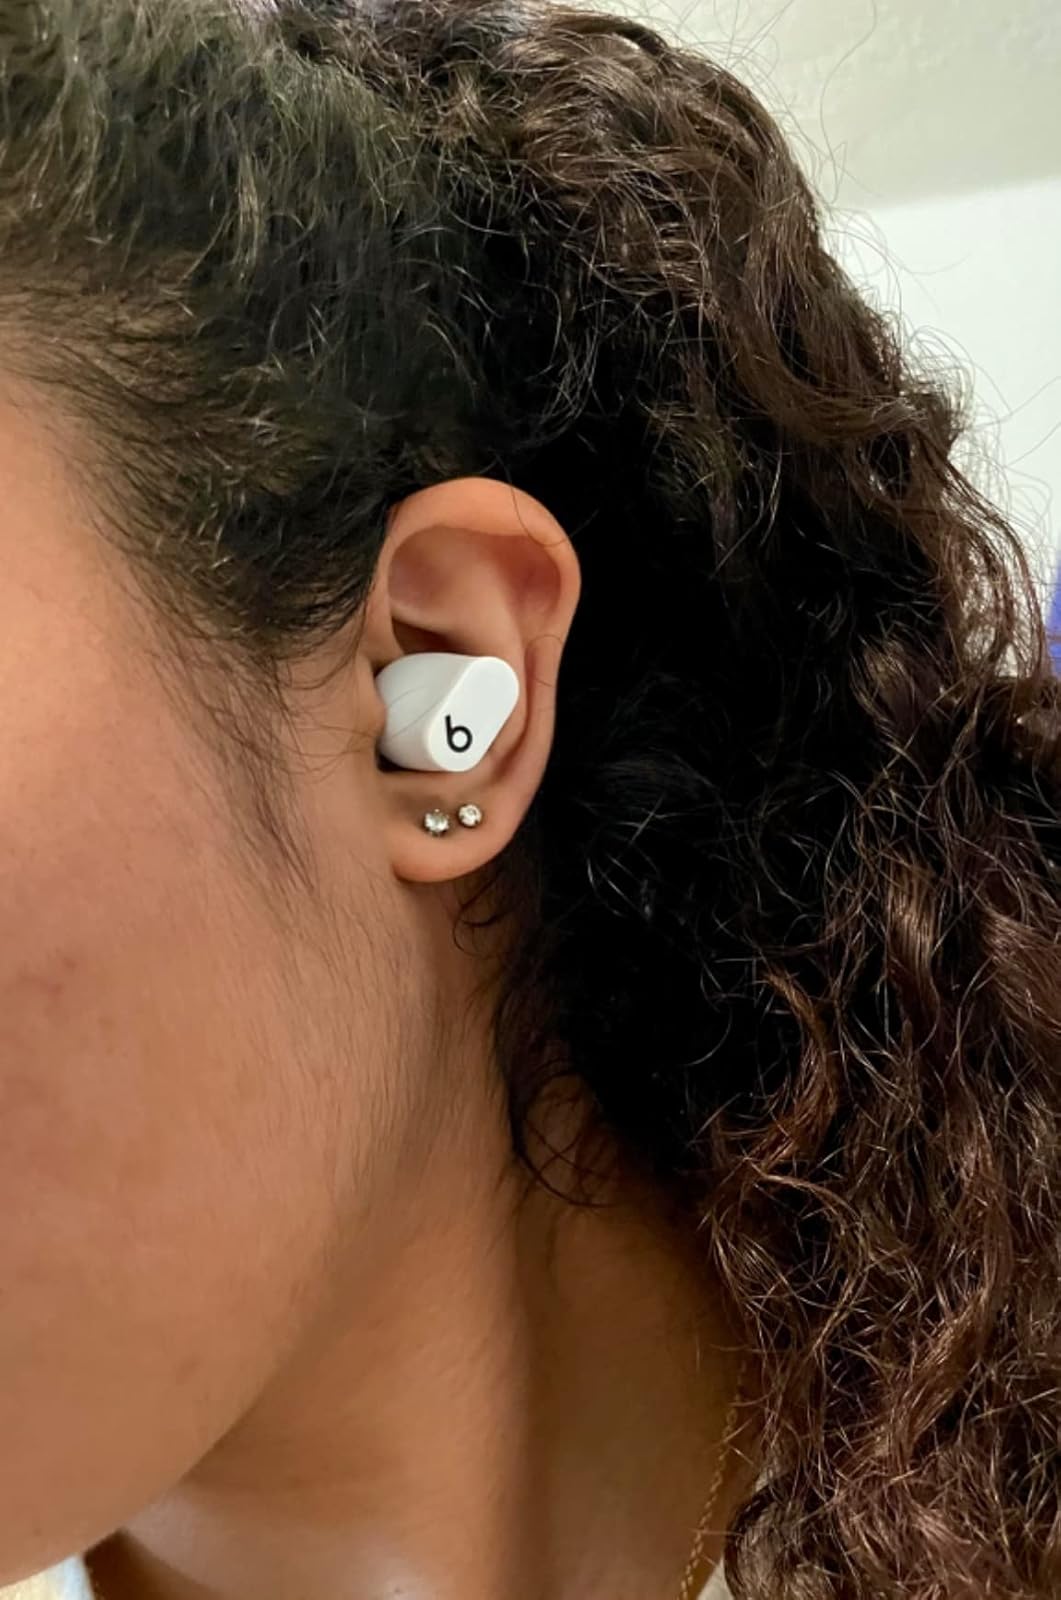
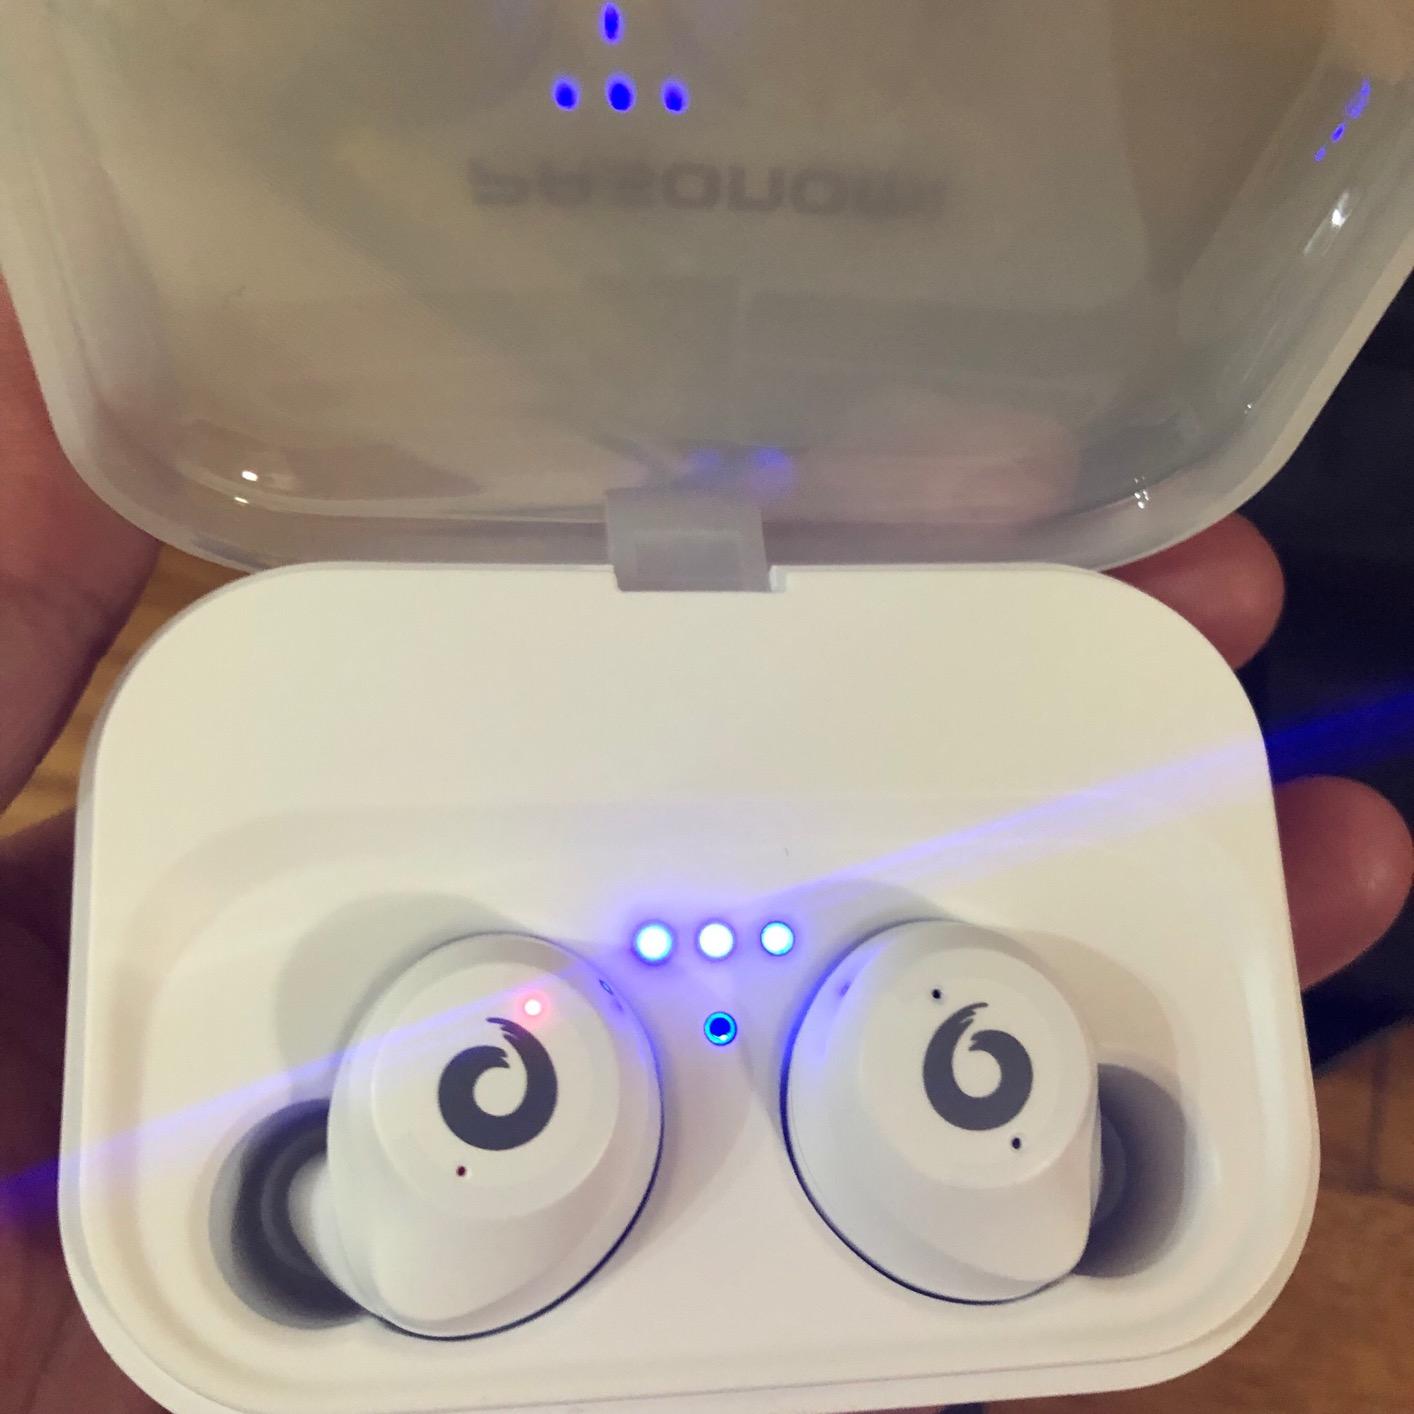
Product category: earbuds
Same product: no